Wallan

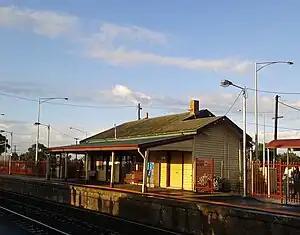
Wallan Train Station

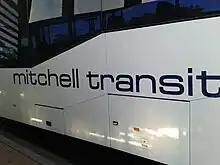
Mitchel Transit Bus service by shire

Wallan station is well connected with the V/Line train network on the Seymour line. Mitchell Shire also operates a town to station connecting bus service for peak hour commuters.